Burrwood, Louisiana

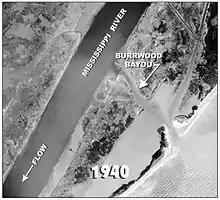
Burrwood Aerial photo taken in 1940

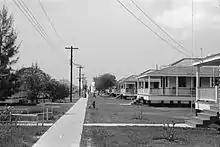
Row of cottages, Burrwood, Louisiana, 1938.

Burrwood was established and maintained by the Army Corps of Engineers on Southwest Pass of the Mississippi River to serve as a base for dredging operations, jetty work, and other activities required to maintain navigable conditions along this channel.